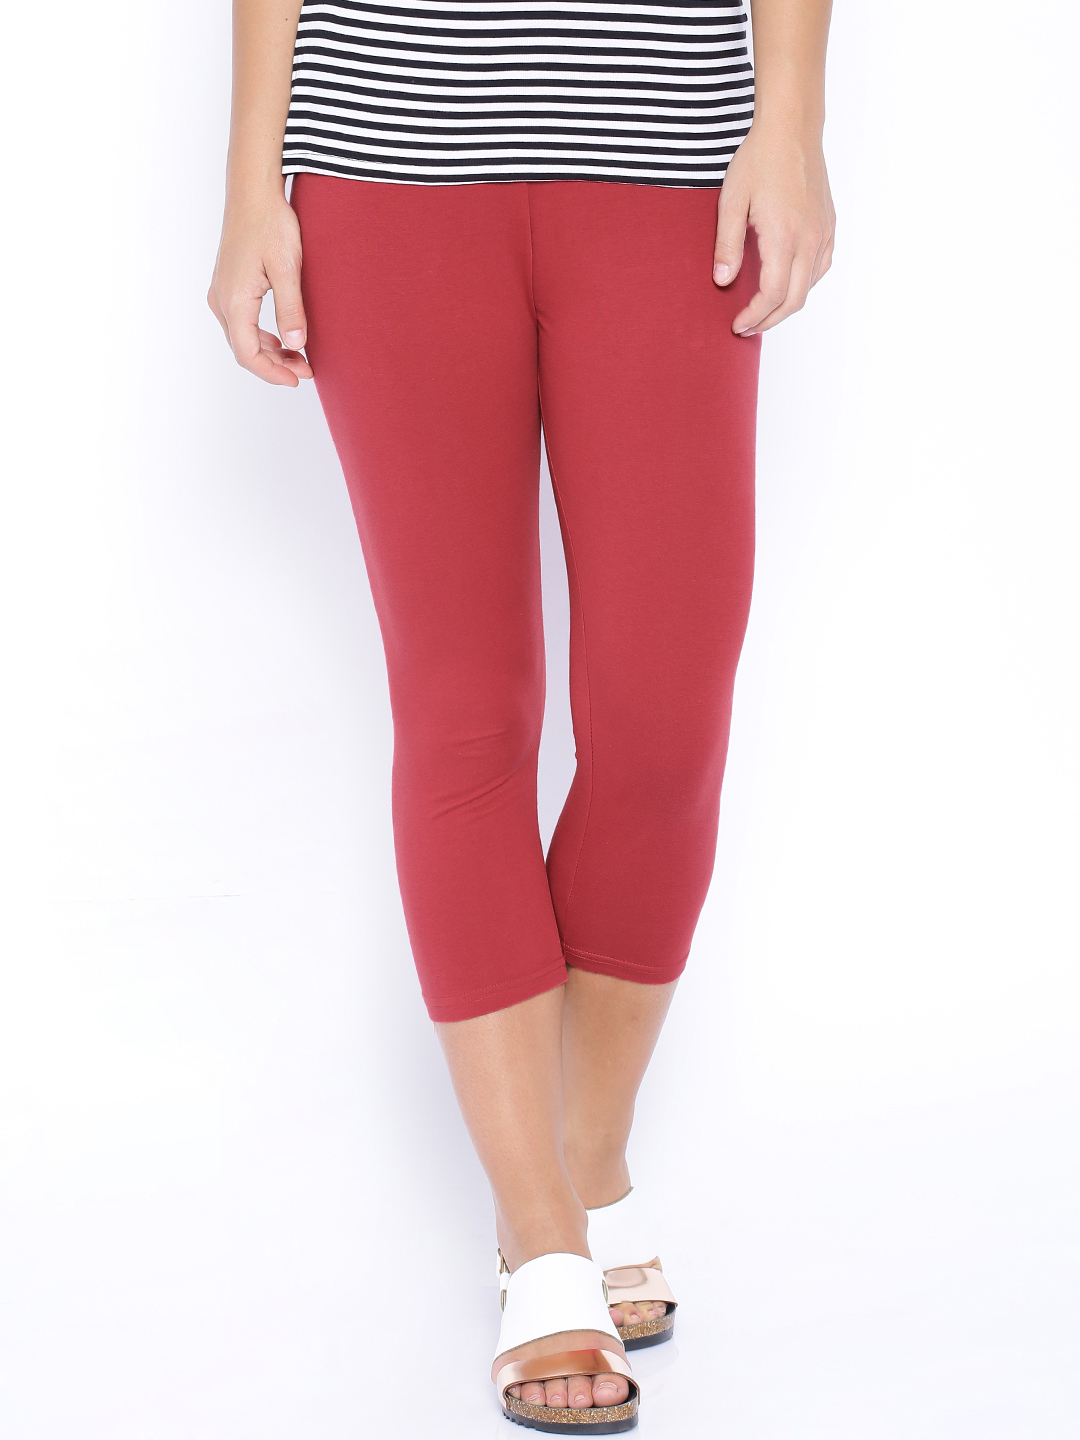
Flying Machine Women Red Leggings
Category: Apparel / Bottomwear / Leggings
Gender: Women
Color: Red
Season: Summer 2012
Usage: Casual